Chessington World of Adventures

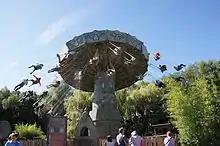
"Monkey Swinger" in motion

Wild Asia, opened in early 2010 as a loosely Indian-themed jungle area, with temple ruins and ancient statues the area is a retheme of the old 'Beanoland' area themed to the Beano children's comic books. The attraction "Lorikeet Lagoon" opened with the area in 2010 as part of Chessington's plan to add zoo enclosures within the theme park, visitors may feed the lorikeets nectar. The area has a number of thrill rides, including "KOBRA", a Zamperla flat ride that opened in 2010, "Monkey Swinger" a wave swinger with a water element that opened in 2000, "Tuk Tuk Turmoil" bumper cars, which are themed as Asian rickshaw tuk tuks. The last attraction in the area is "Temple of Mayhem", an indoor play area where children can fire foam balls, with a minimum age limit of 4 years and a maximum height restriction of 1.4m. The area did feature a small Zamperla magic carpet ride themed around tours of the jungle called "Jungle Bus", which was replaced with a like-for-like ride system in 2022. This area is closed in 2025 and will be replaced by a Minecraft themed area.